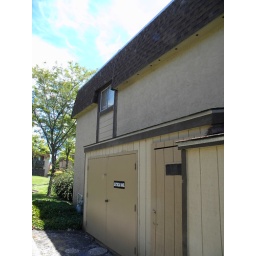
That was the window above our kitchen sink.